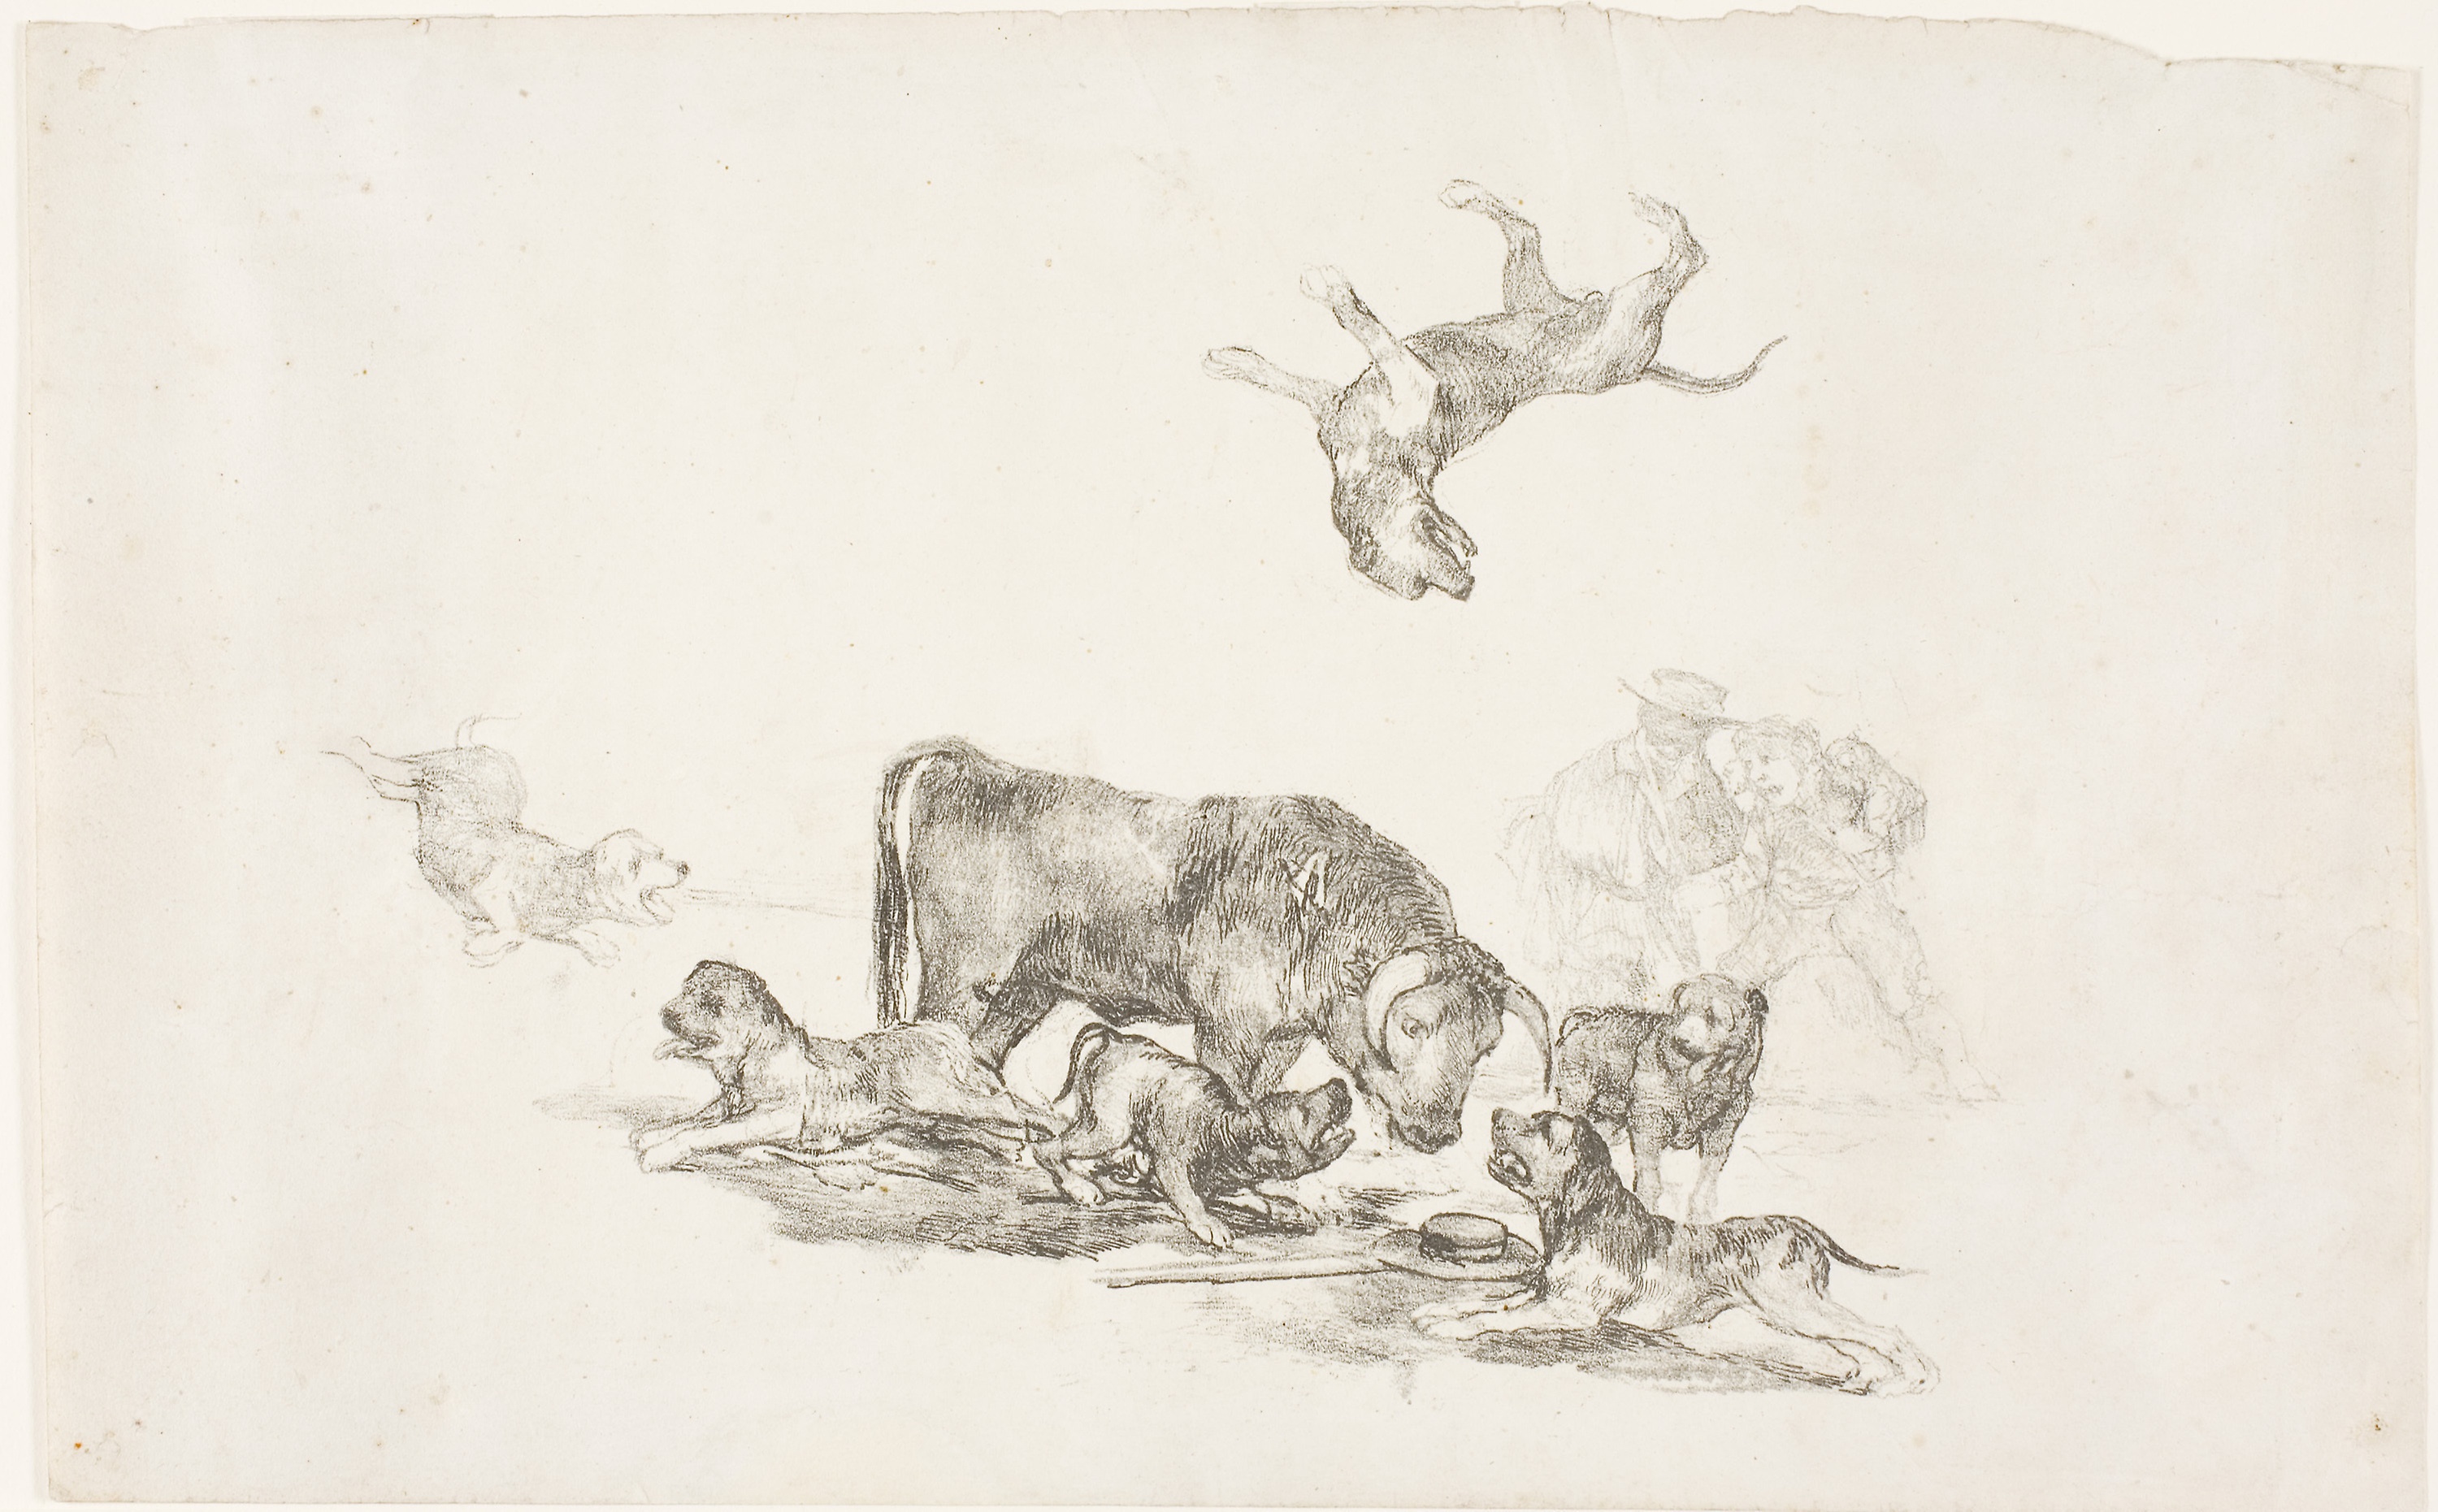
fauna, mammal, drawing, sketch, hare, cattle like mammal, carnivoran, black and white, art, organism, deer, figure drawing, illustration, artwork, reindeer, dog like mammal, wildlife